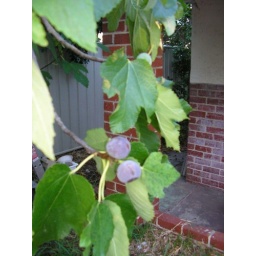
Some ripe fruit near our back 'verandah' area. Still on the same fruit tree